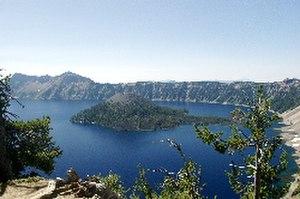
Le parc national de Crater Lake est un parc national américain, caractérisé par la présence en son sein du Crater Lake qui, avec ses 592 m de profondeur, est le lac le plus profond du pays. Couvrant une superficie de 53 km², le parc est situé dans une zone montagneuse et boisée du sud de l'Oregon, à la jonction des comtés de Klamath, Jackson et Douglas.
Le Pacific Crest Trail ou Pacific Crest National Scenic Trail, abrégé PCT, est un sentier de grande randonnée et d'équitation de l'ouest des États-Unis. Allant de la frontière mexicaine à la frontière canadienne, il est long de 4 240 km. Il parcourt la plus grande partie de la Sierra Nevada et de la chaîne des Cascades. Le Pacific Crest Trail est situé entre 160 et 241 km de l'océan Pacifique, parallèle à celui-ci. Son point le plus haut culmine à 4 009 mètres d'altitude, au Col Forester, dans la Sierra Nevada, son point le plus bas est à 42,6 mètres, à Cascade Locks, dans l'Oregon.